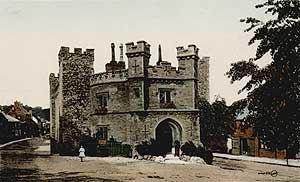
Simon Byrne, surnommé « The Emerald Gem », était un champion irlandais de pugilat, sport ancêtre de la boxe anglaise dans lequel les boxeurs combattaient à mains nues. Champion poids lourds d'Irlande, il gagne l'Angleterre, animé par l'appât du gain et l'espoir d'y ravir le même titre. Il devient l'un des quatre premiers boxeurs au monde à être impliqué dans des combats de boxe mortels, à la fois en tant que vainqueur et en tant que vaincu. Sa mort fut d'ailleurs un événement qui participa à l'amélioration des règles de sécurité dans la boxe anglaise.